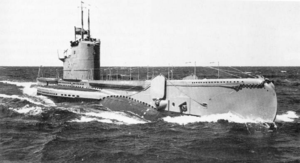
La coopération dans le domaine de la défense entre la Finlande et l’Estonie a commencé en 1930 avec un pacte de coopération militaire secret afin de contrer la menace représentée par l'Union soviétique. La coopération ouverte prit fin en 1939, après que les Soviétiques eurent exercé des pressions sur le gouvernement estonien, mais elle a continué secrètement par l’échange d’informations pendant la guerre d'Hiver.